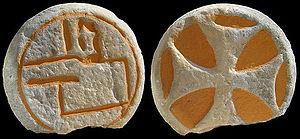
Stèle discoïdale